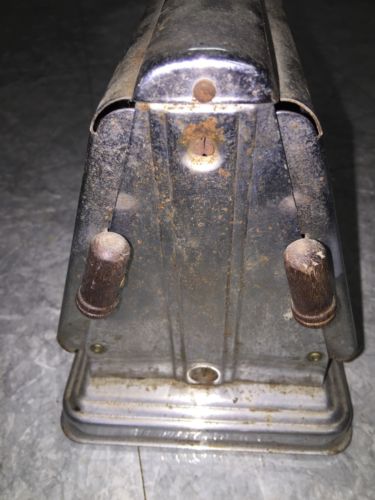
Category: toaster